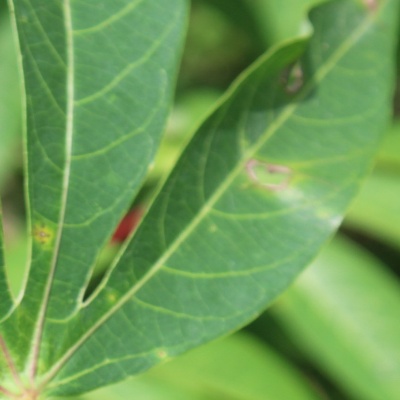
Crop: Cassava
Condition: brown spot